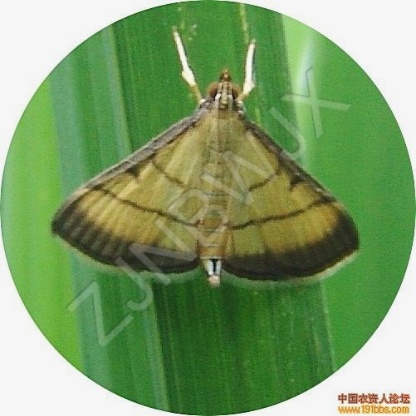
Nhãn: Sâu cuốn lá nhỏ ( Rice leaf folder)